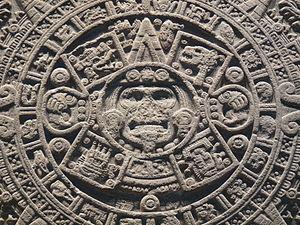
Partie centrale du monolithe de la Pierre du soleil, également appelé Calendrier aztèque (Musée National d'Anthropologie et d'Histoire, Mexico).
Le sacrifice humain était, dans la civilisation aztèque, comme dans la plupart des civilisations précolombiennes de Mésoamérique, un rite extrêmement courant et essentiel comme l'attestent plusieurs documents indigènes et espagnols ainsi que de nombreuses découvertes archéologiques. Les méthodes de sacrifice et les types de victimes sacrifiées étaient très variés. Les plus documentés sont l'autosacrifice par extraction de sang et le sacrifice par cardiectomie d'esclaves et des prisonniers de guerre, dans un lieu sacré qui était le plus souvent un temple au sommet d'une pyramide.
La Pierre du Soleil, souvent appelée abusivement calendrier aztèque ou au contraire de manière plus exacte cuauhxicalli, est une des œuvres les plus célèbres et emblématiques de l'art aztèque.